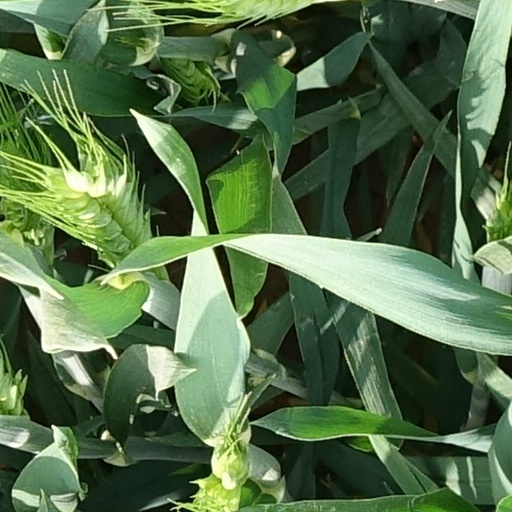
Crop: wheat